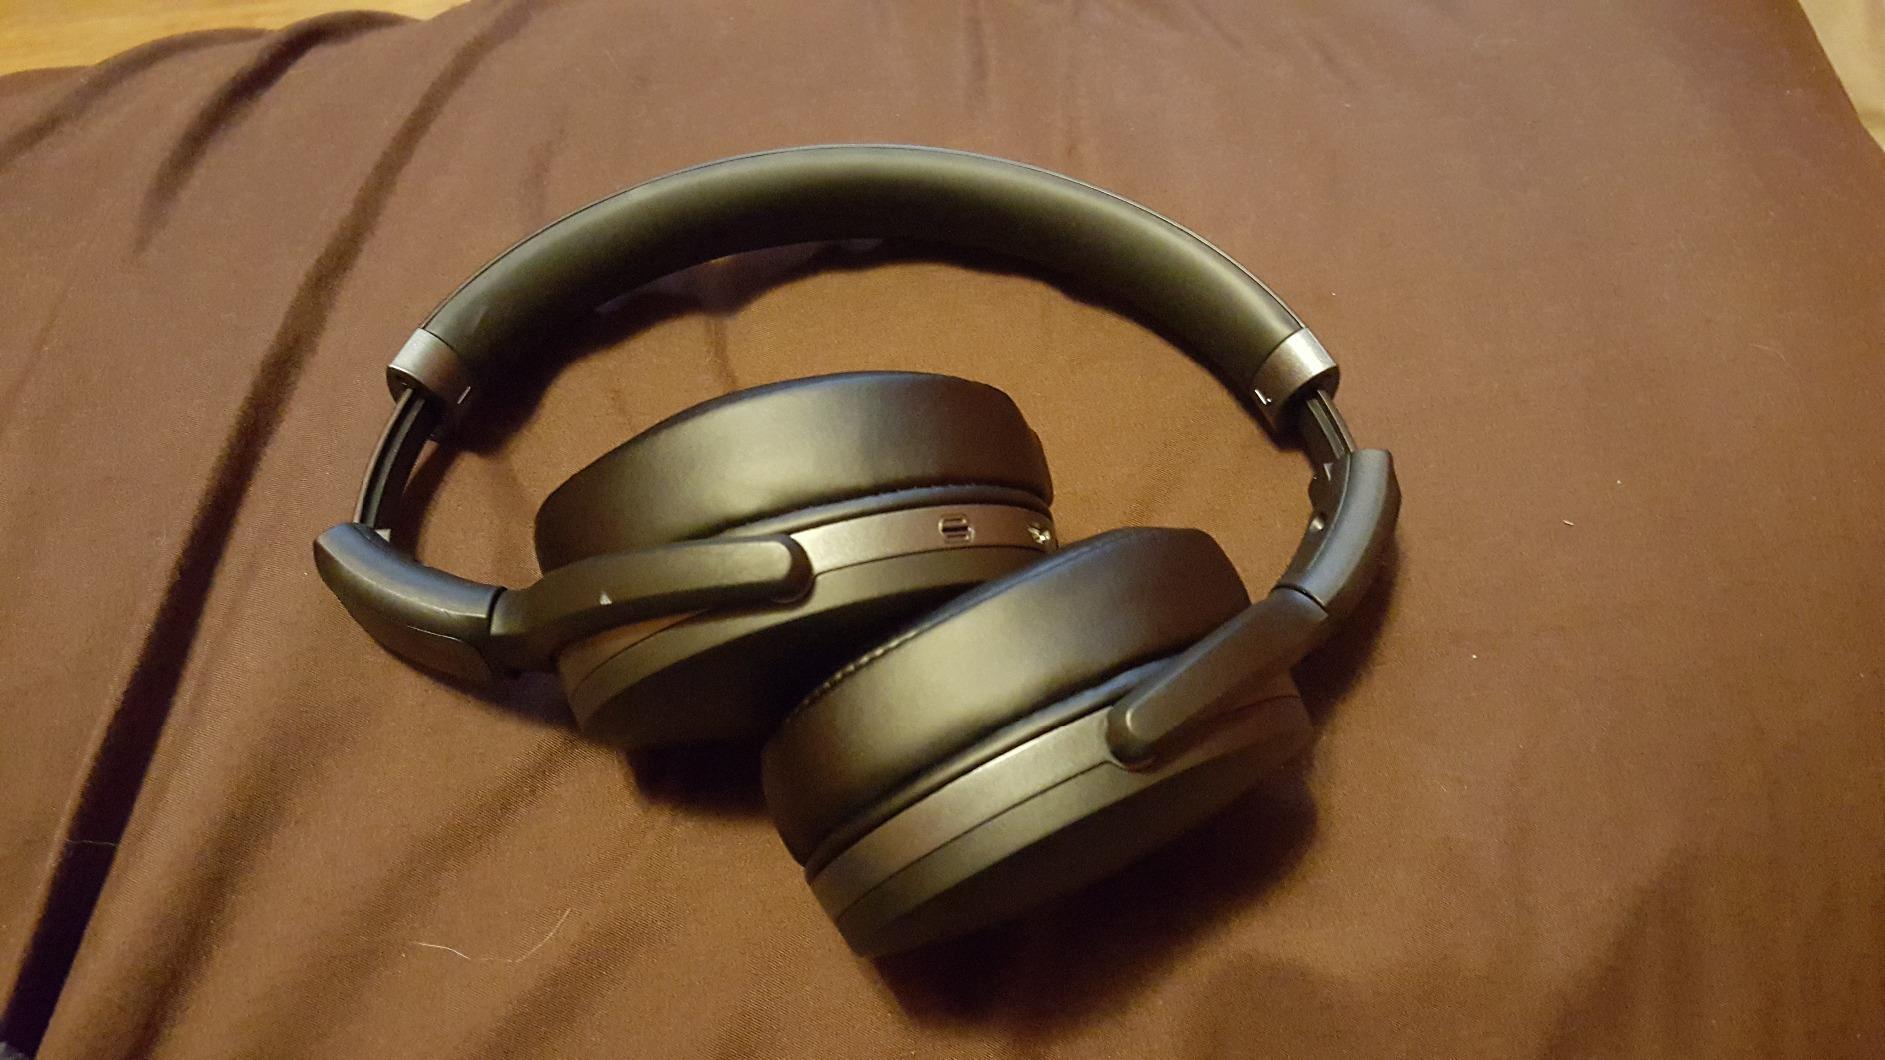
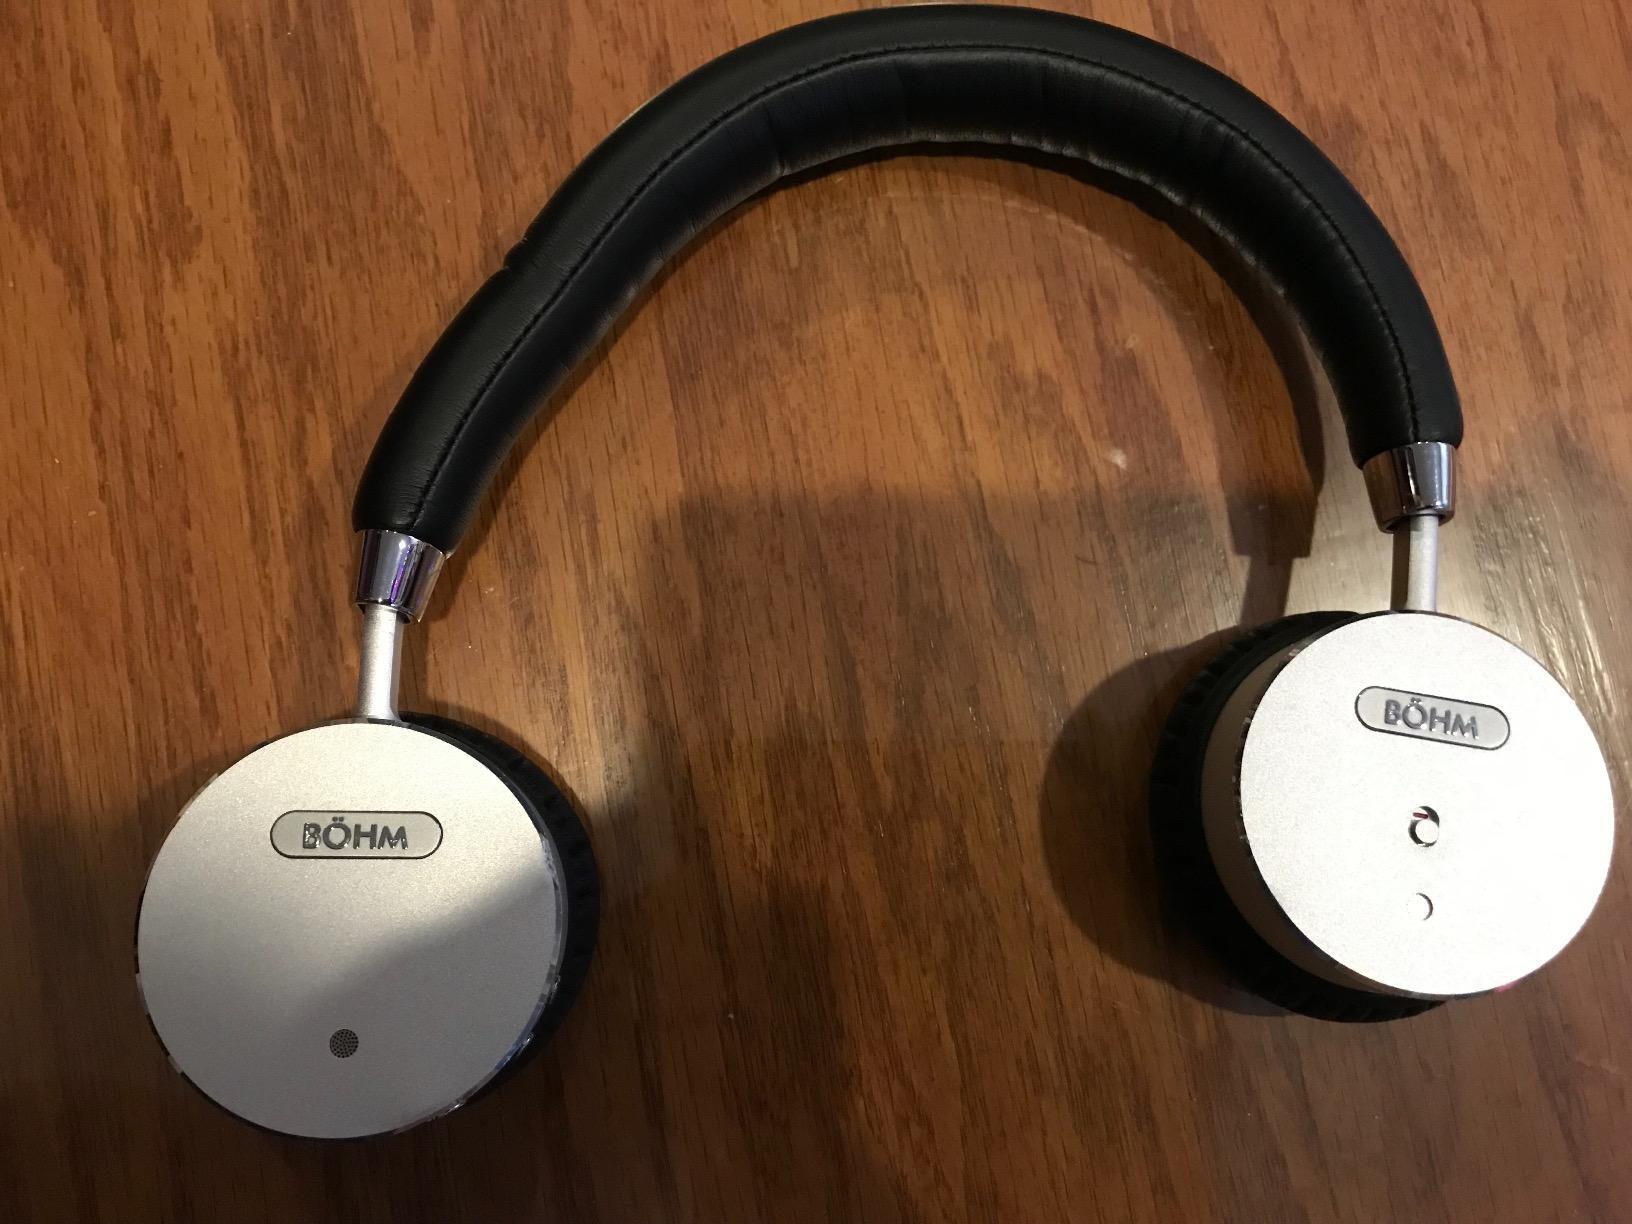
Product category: headphones
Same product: no